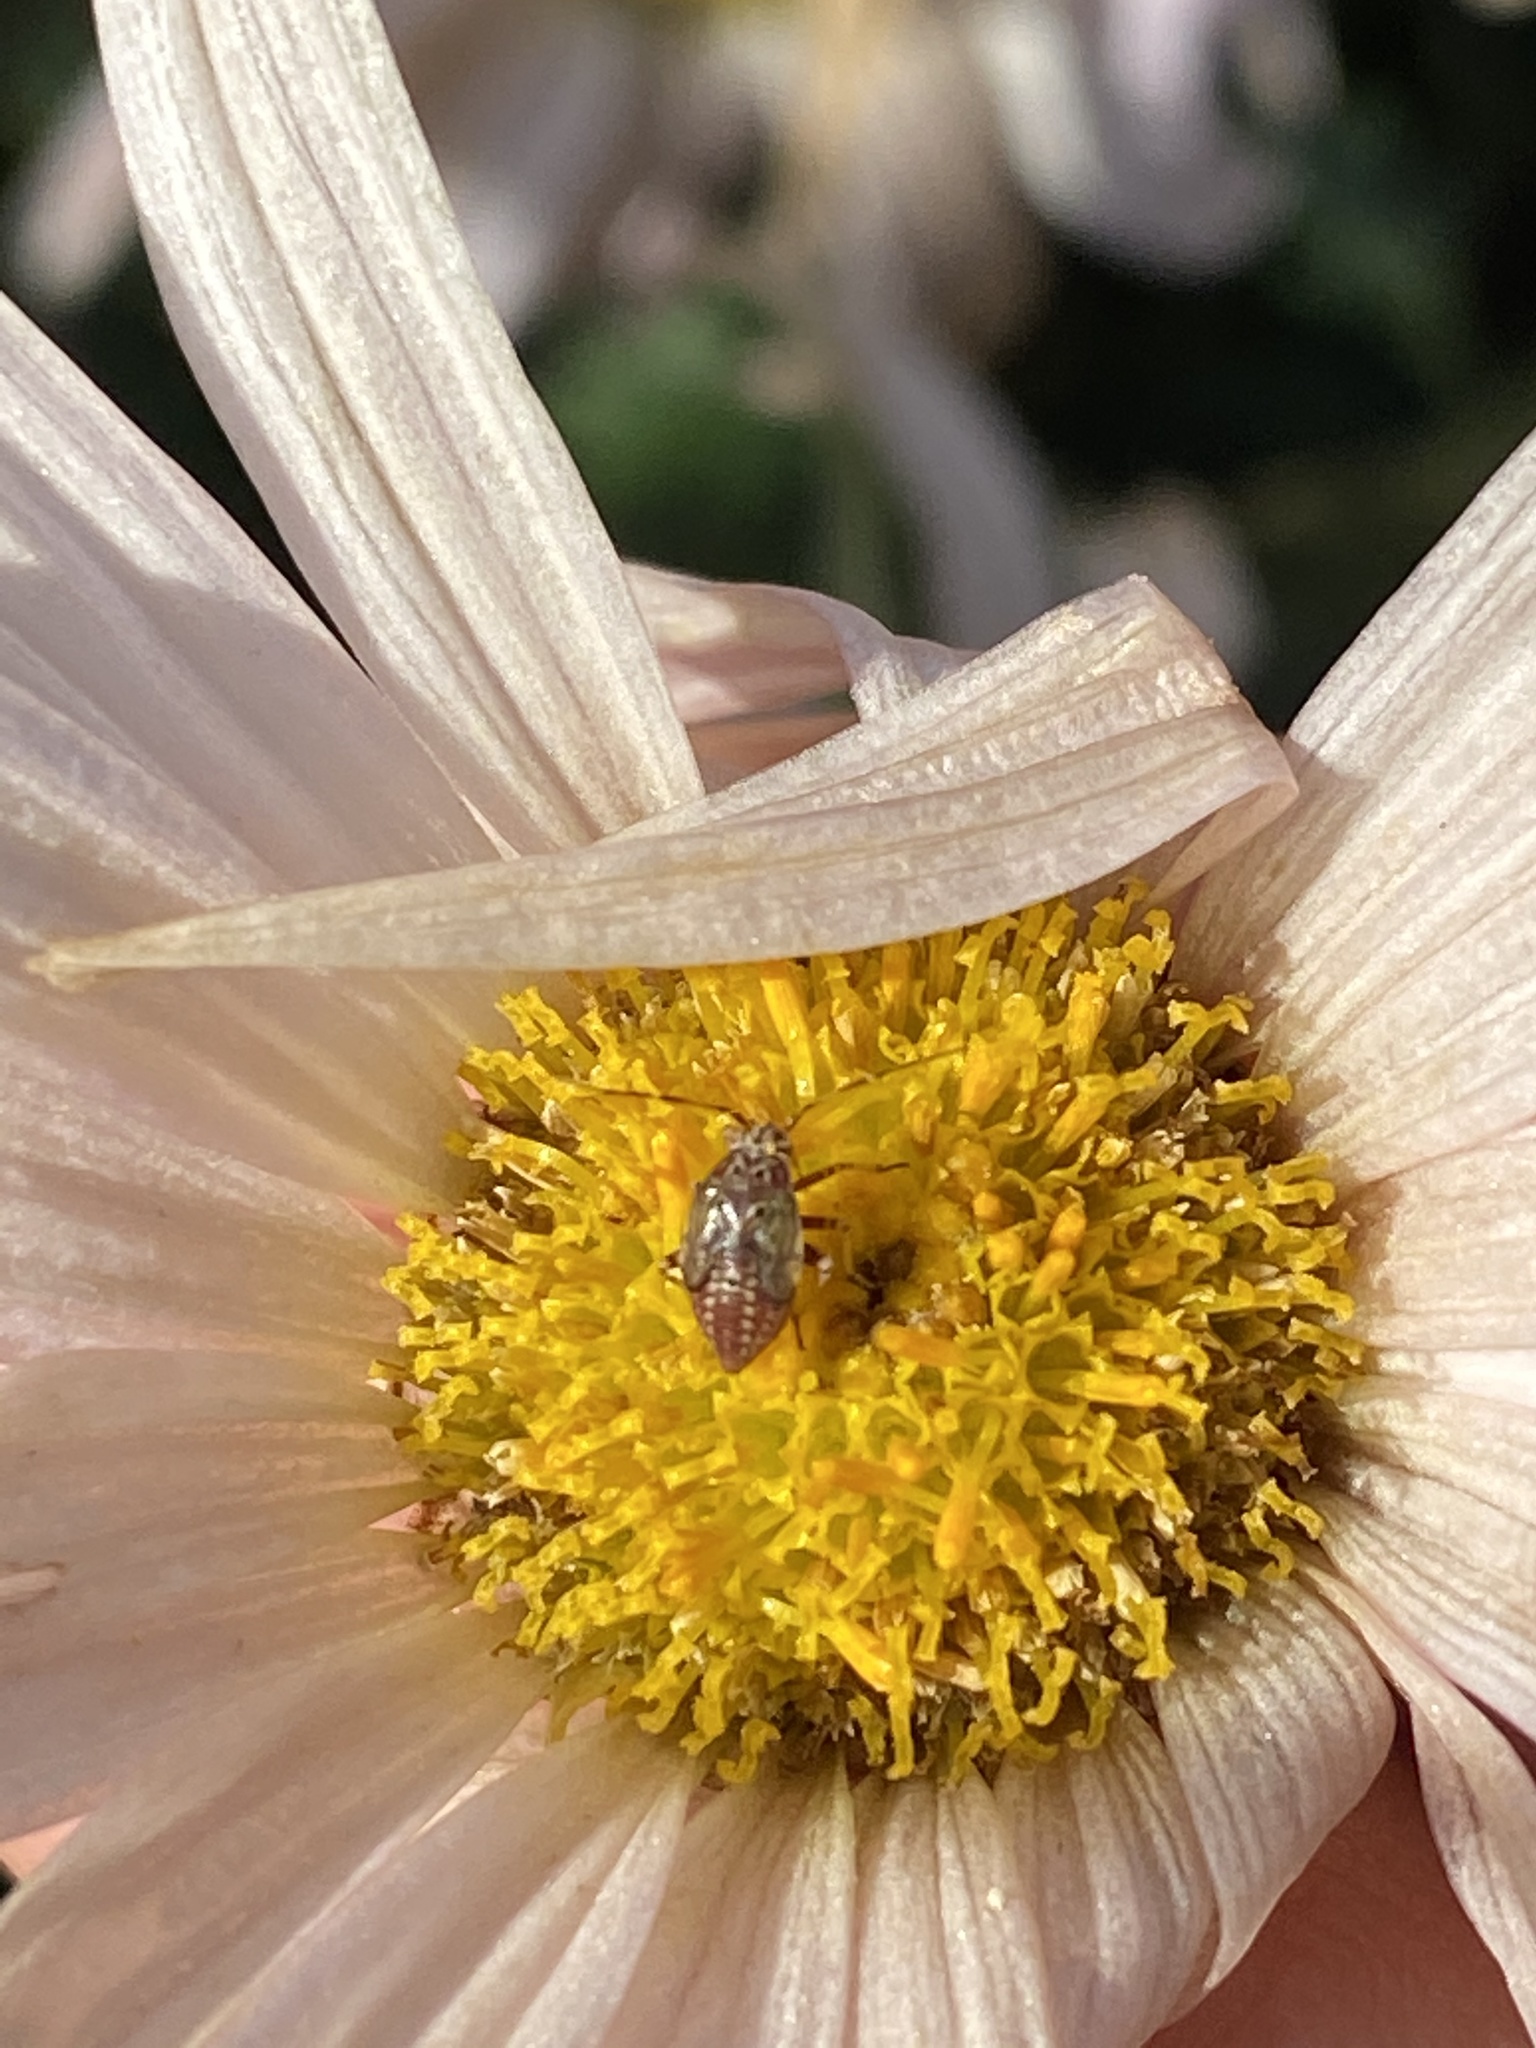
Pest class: lygus_bug